Albanians

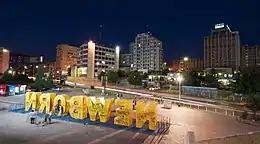
The Newborn monument in Pristina was unveiled at the celebration of the Independence of Kosovo.

The Albanian Renaissance characterised a period wherein the Albanian people gathered both spiritual and intellectual strength to establish their rights for an independent political and social life, culture and education. By the late 18th century and the early 19th century, its foundation arose within the Albanian communities in Italy and Romania and was frequently linked to the influences of the Romanticism and Enlightenment principles.